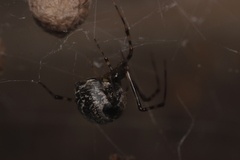
Species: Parasteatoda_tepidariorum